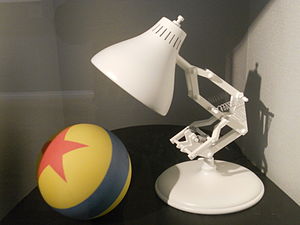
Luxo Jr.
Luxo Jr. er den første computeranimationsfilm produceret i 1986 af Pixar Animation Studios. Filmen varer lidt over to minutter, inkl. krediteringer. Filmen skulle demonstrere hvilke slags ting, det nyoprettede selskab var i stand til at producere.